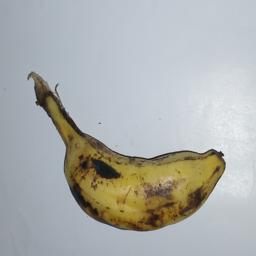
Banana variety: Champa Kola